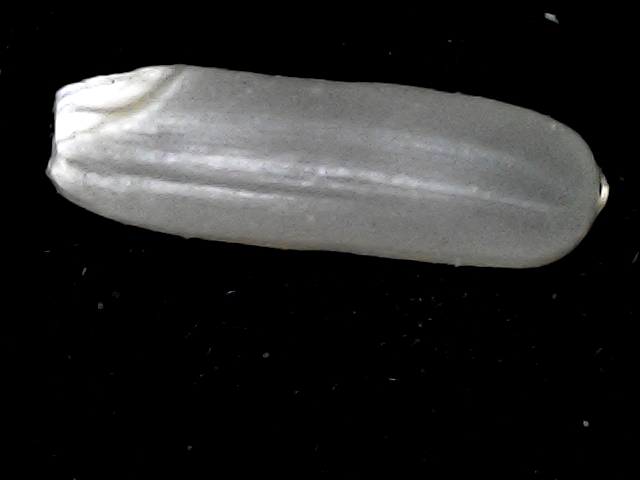
Rice variety: BD87